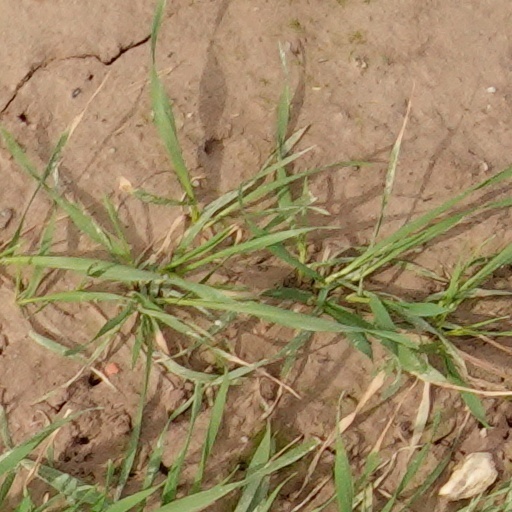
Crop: wheat